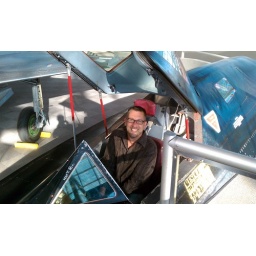
Please place your seats and tray tables in the upright and locked position #TechFieldDay